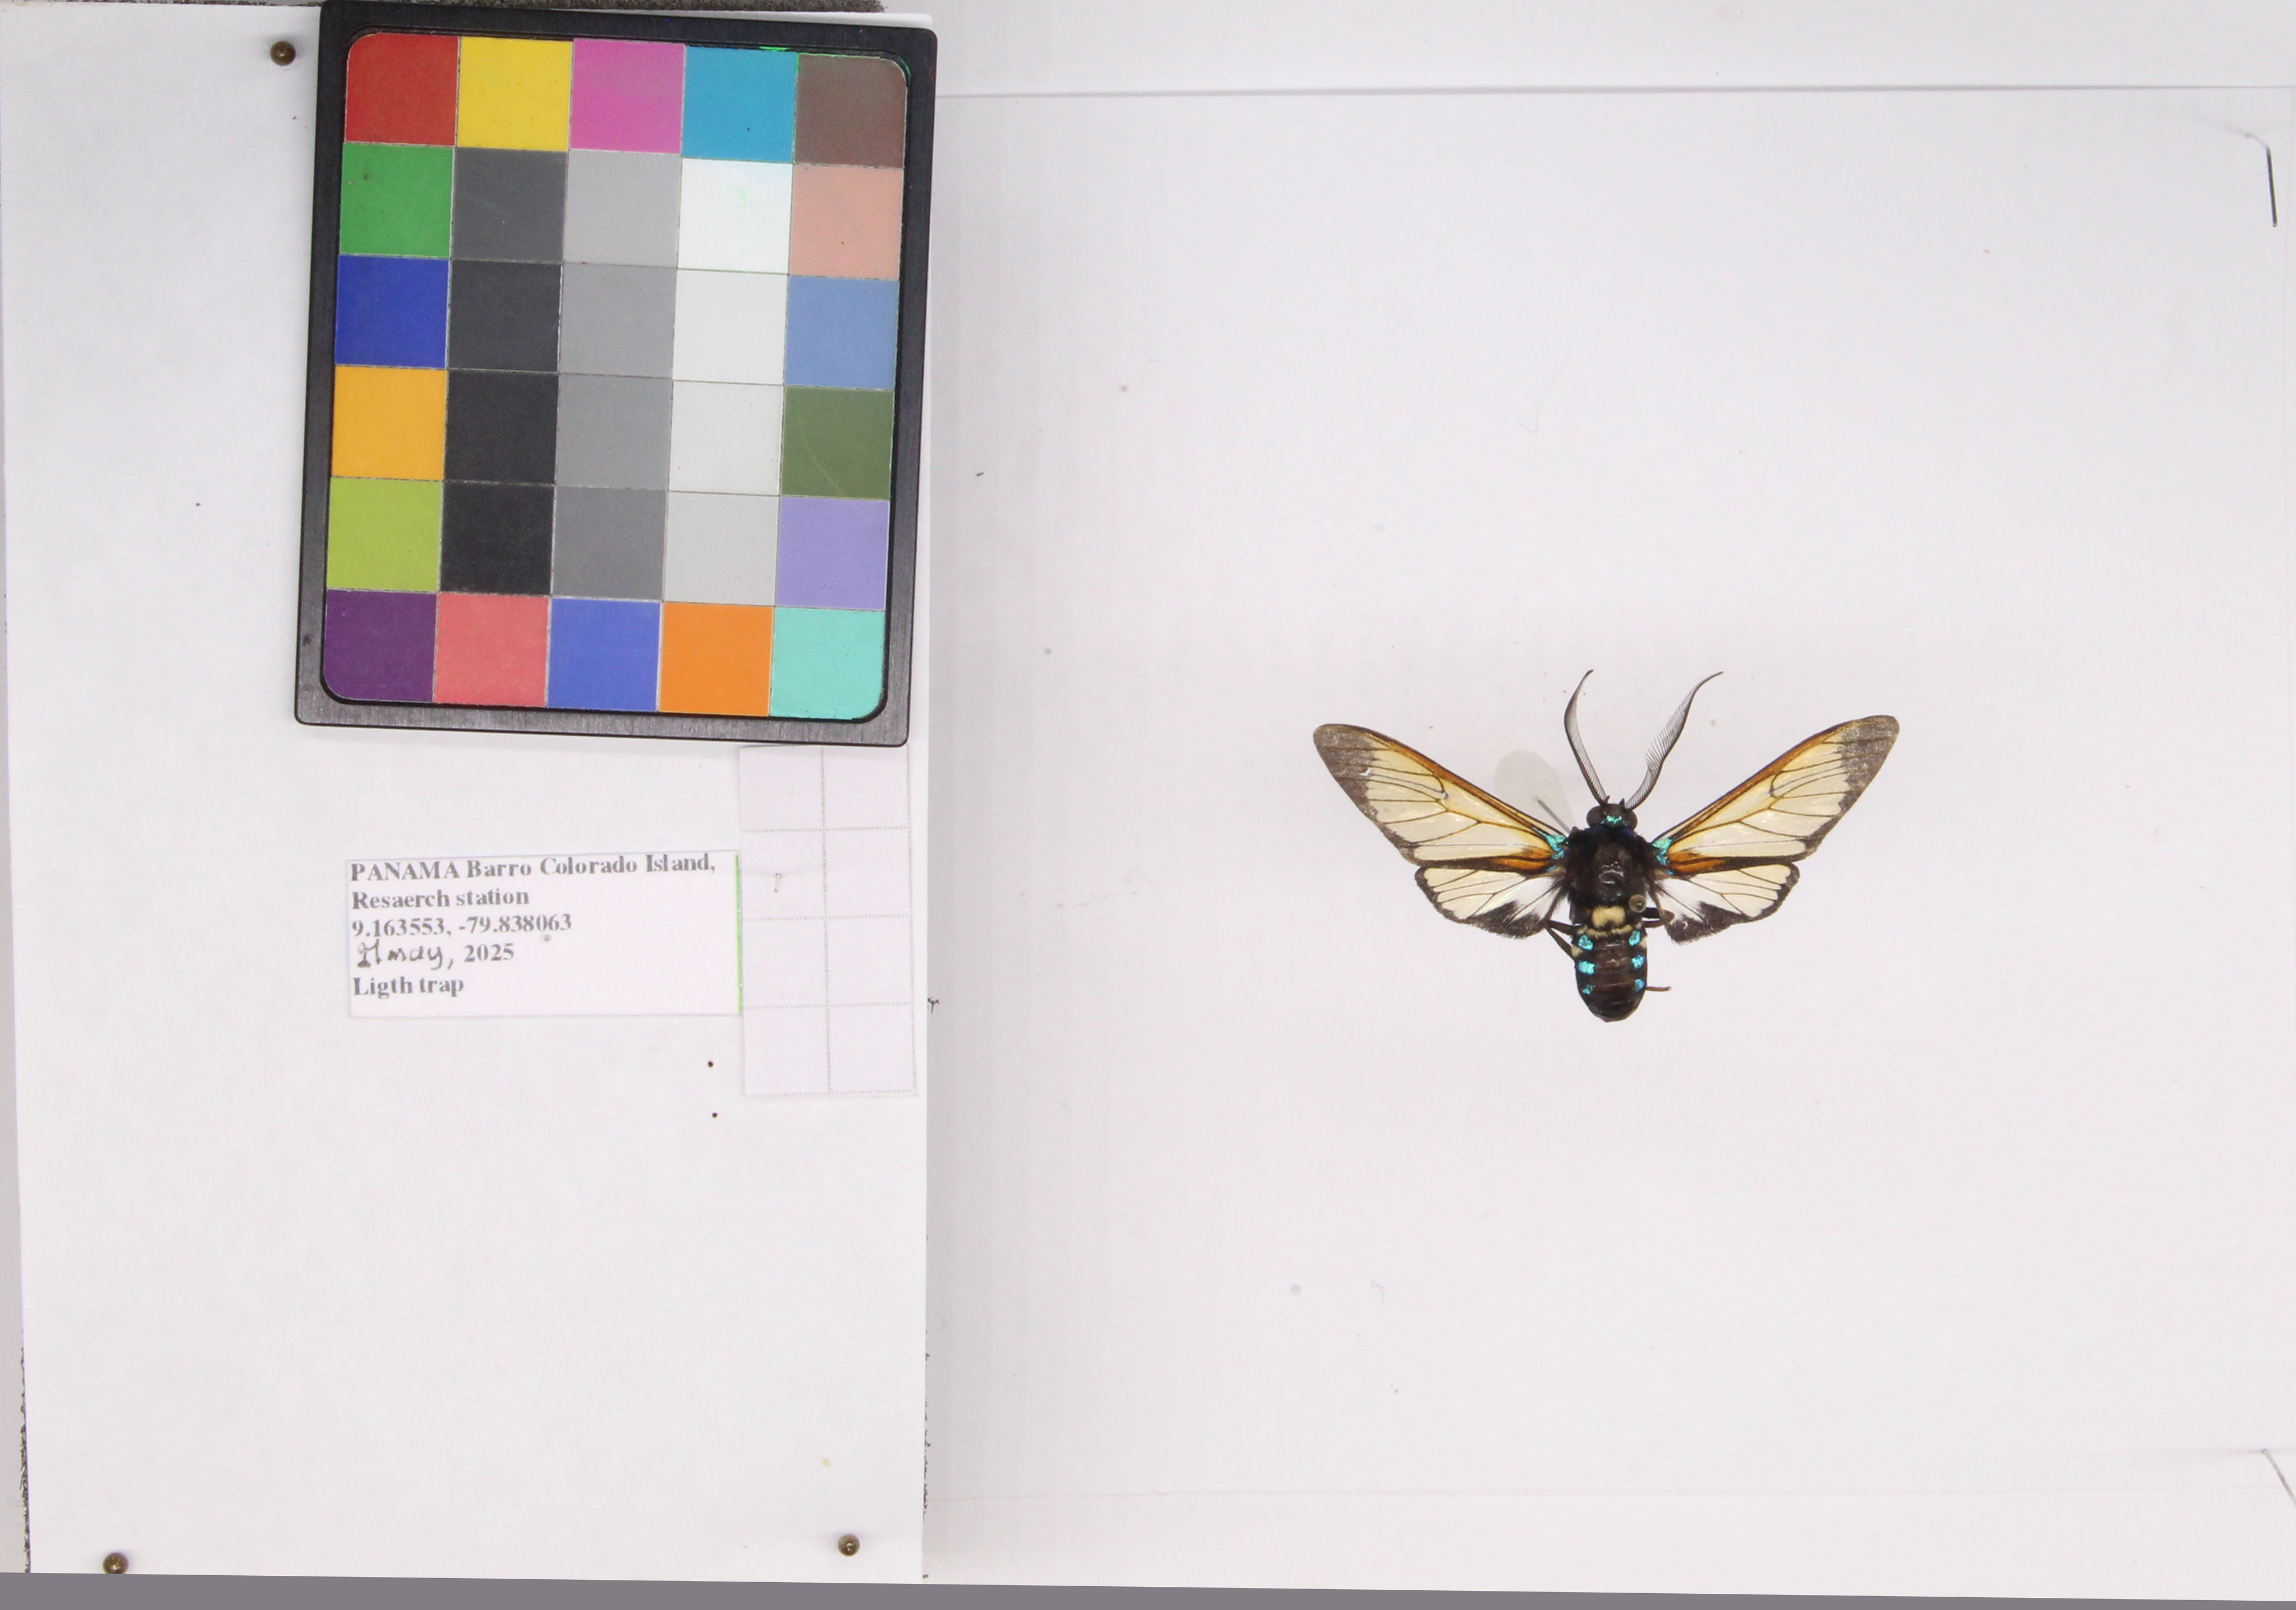
Label: moth
Location: BCI